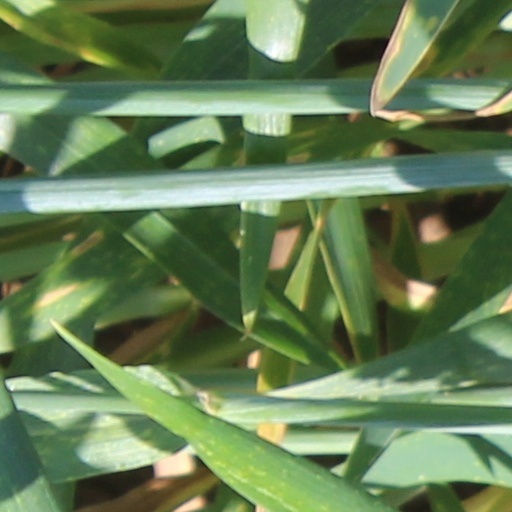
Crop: wheat